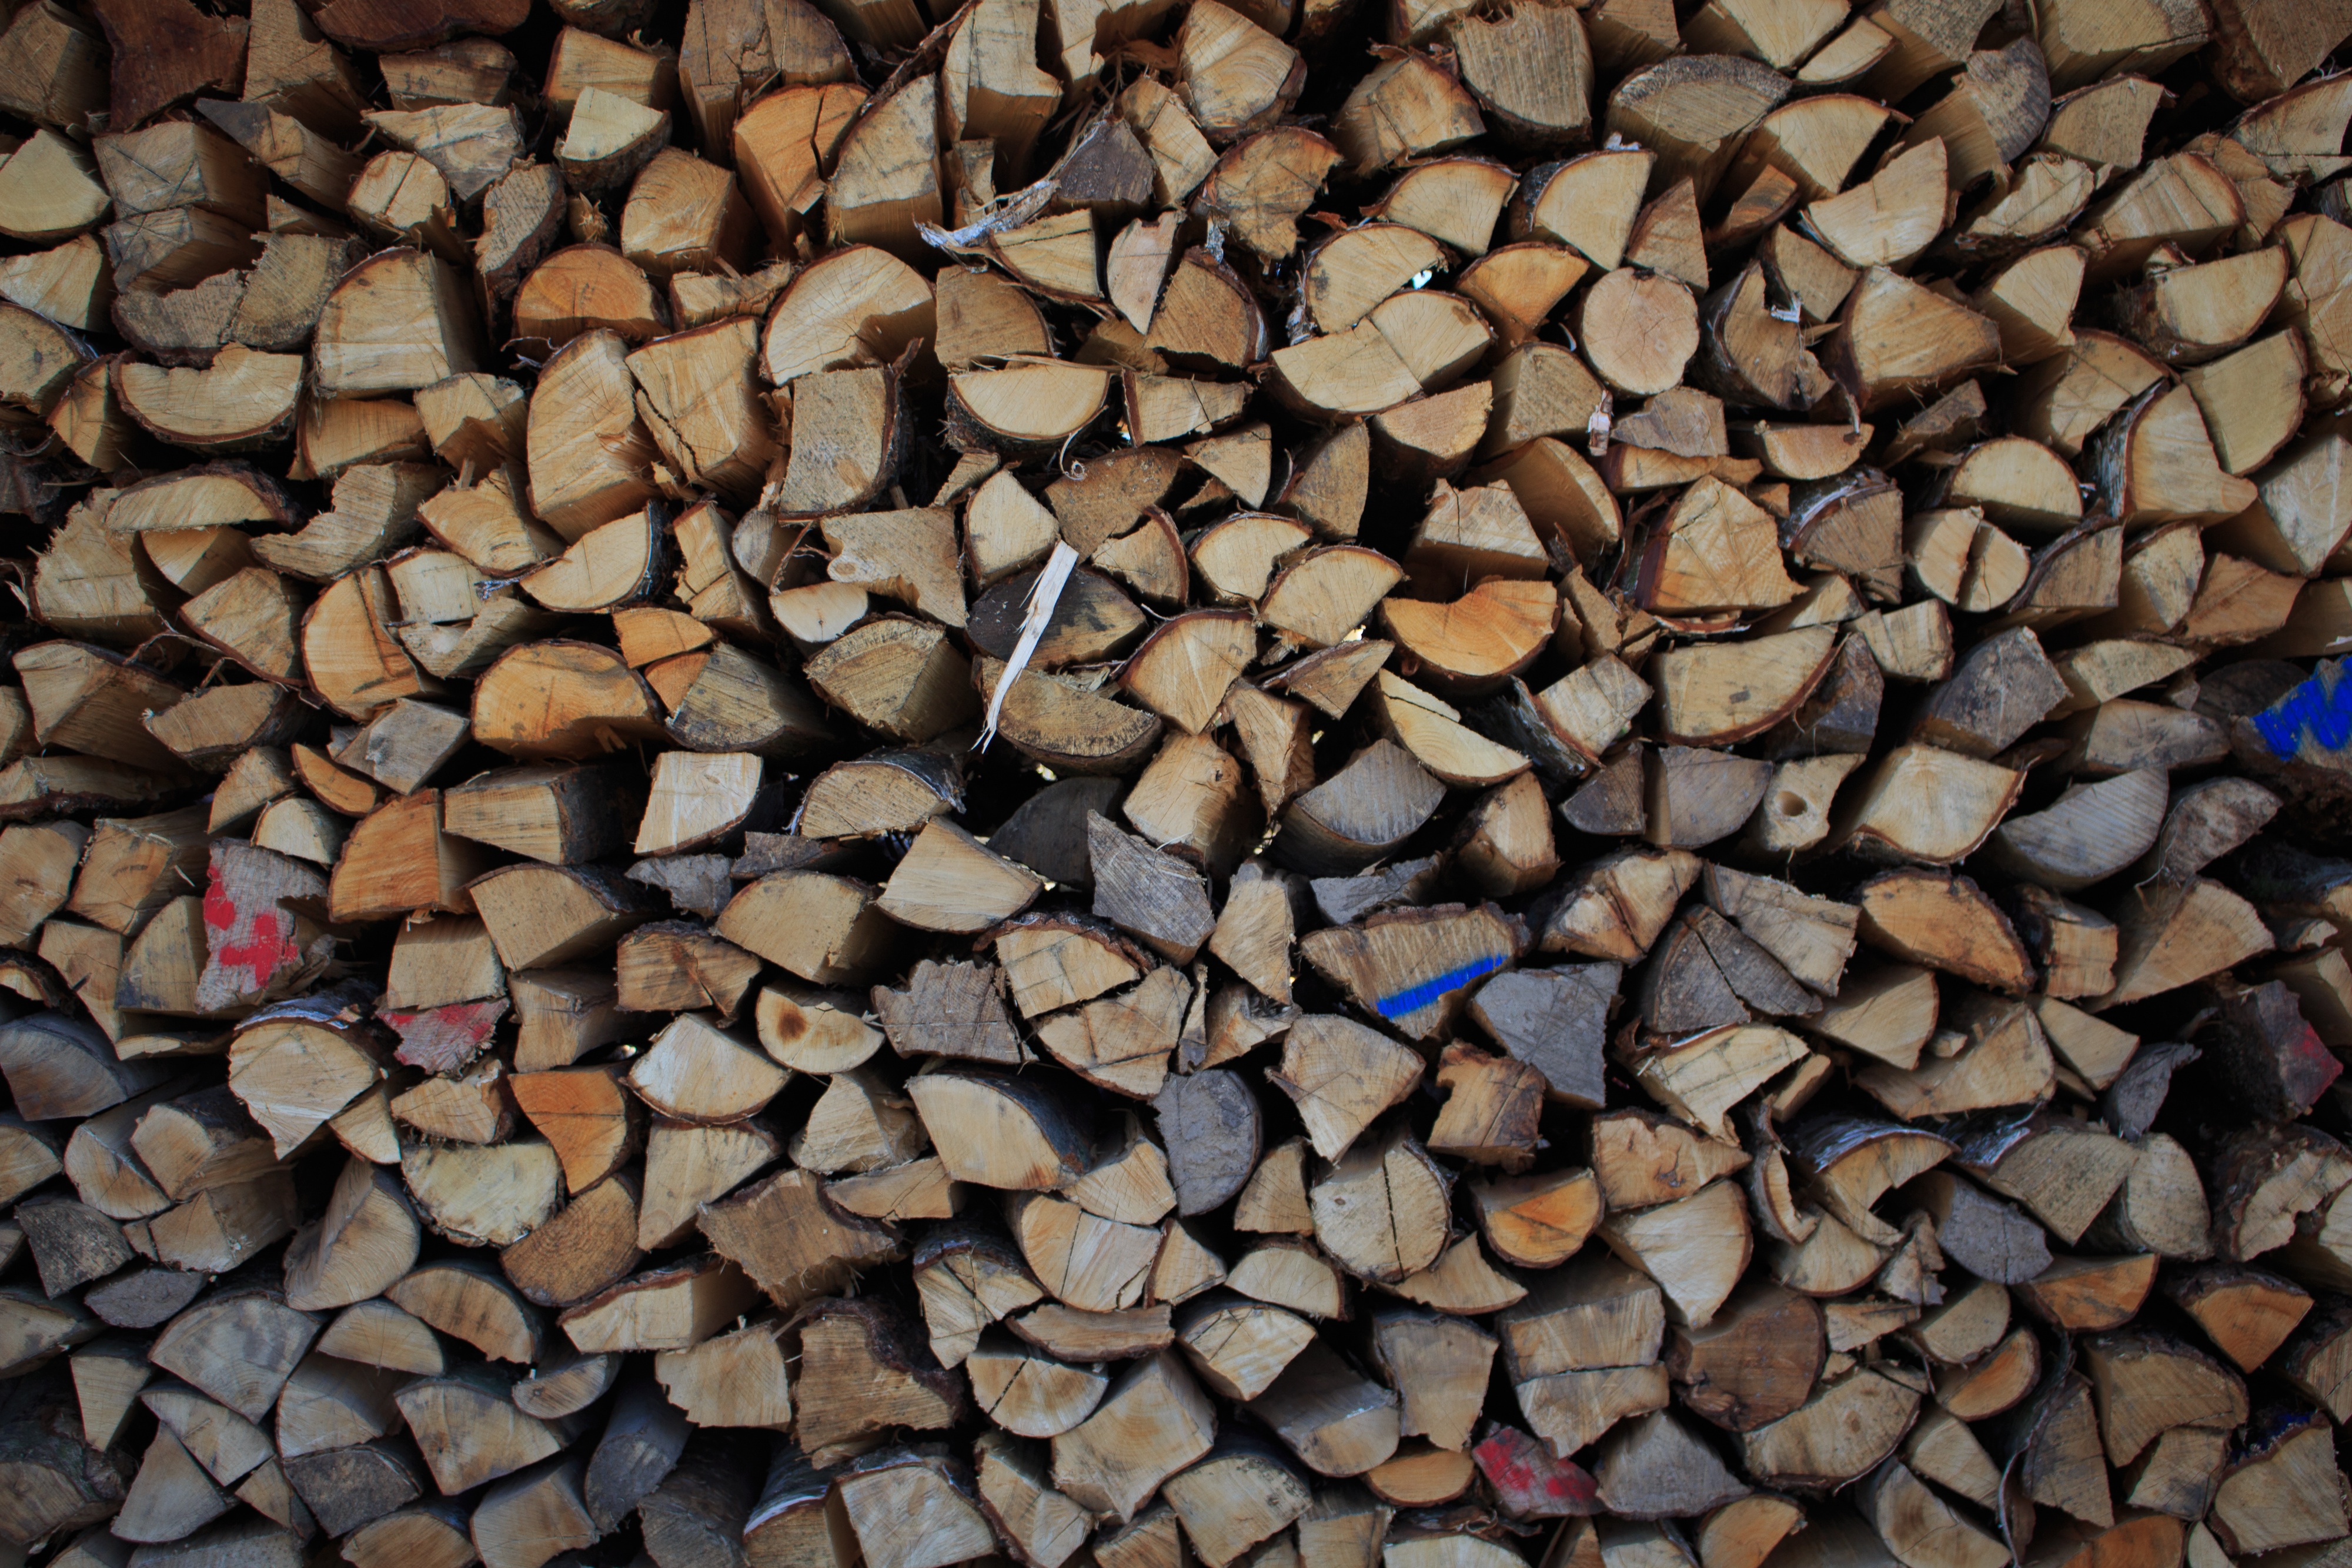
rock, wood, floor, wall, asphalt, pebble, soil, stone wall, material, rubble, gravel, flooring